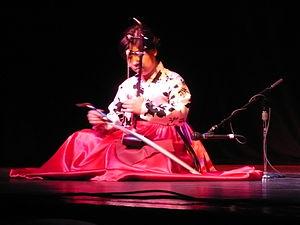
Le haegeum, est un instrument à cordes coréen traditionnel, qui ressemble à un violon. Il possède un manche en forme de tige, une caisse à résonance en bois creuse et deux cordes en soie. Il est maintenu verticalement sur le genou de l'artiste et joué avec un archet. Il est également connu communément comme kkangkkang-i kkaengkkaeng-i, ou aeng-geum.